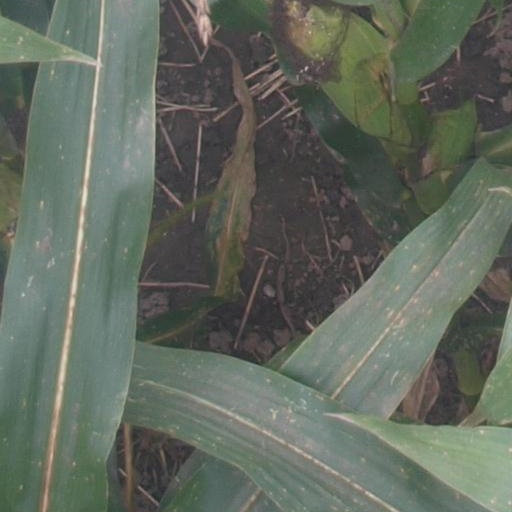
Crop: maize; corn